Nikola Brejchová

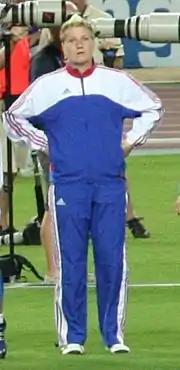
Nikola Brejchová in 2007

Nikola Brejchová, née Tomečková (born 25 June 1974 in Zlín) is a javelin thrower from the Czech Republic. Her personal best throw is 65.91 metres, achieved in August 2004 in Linz.